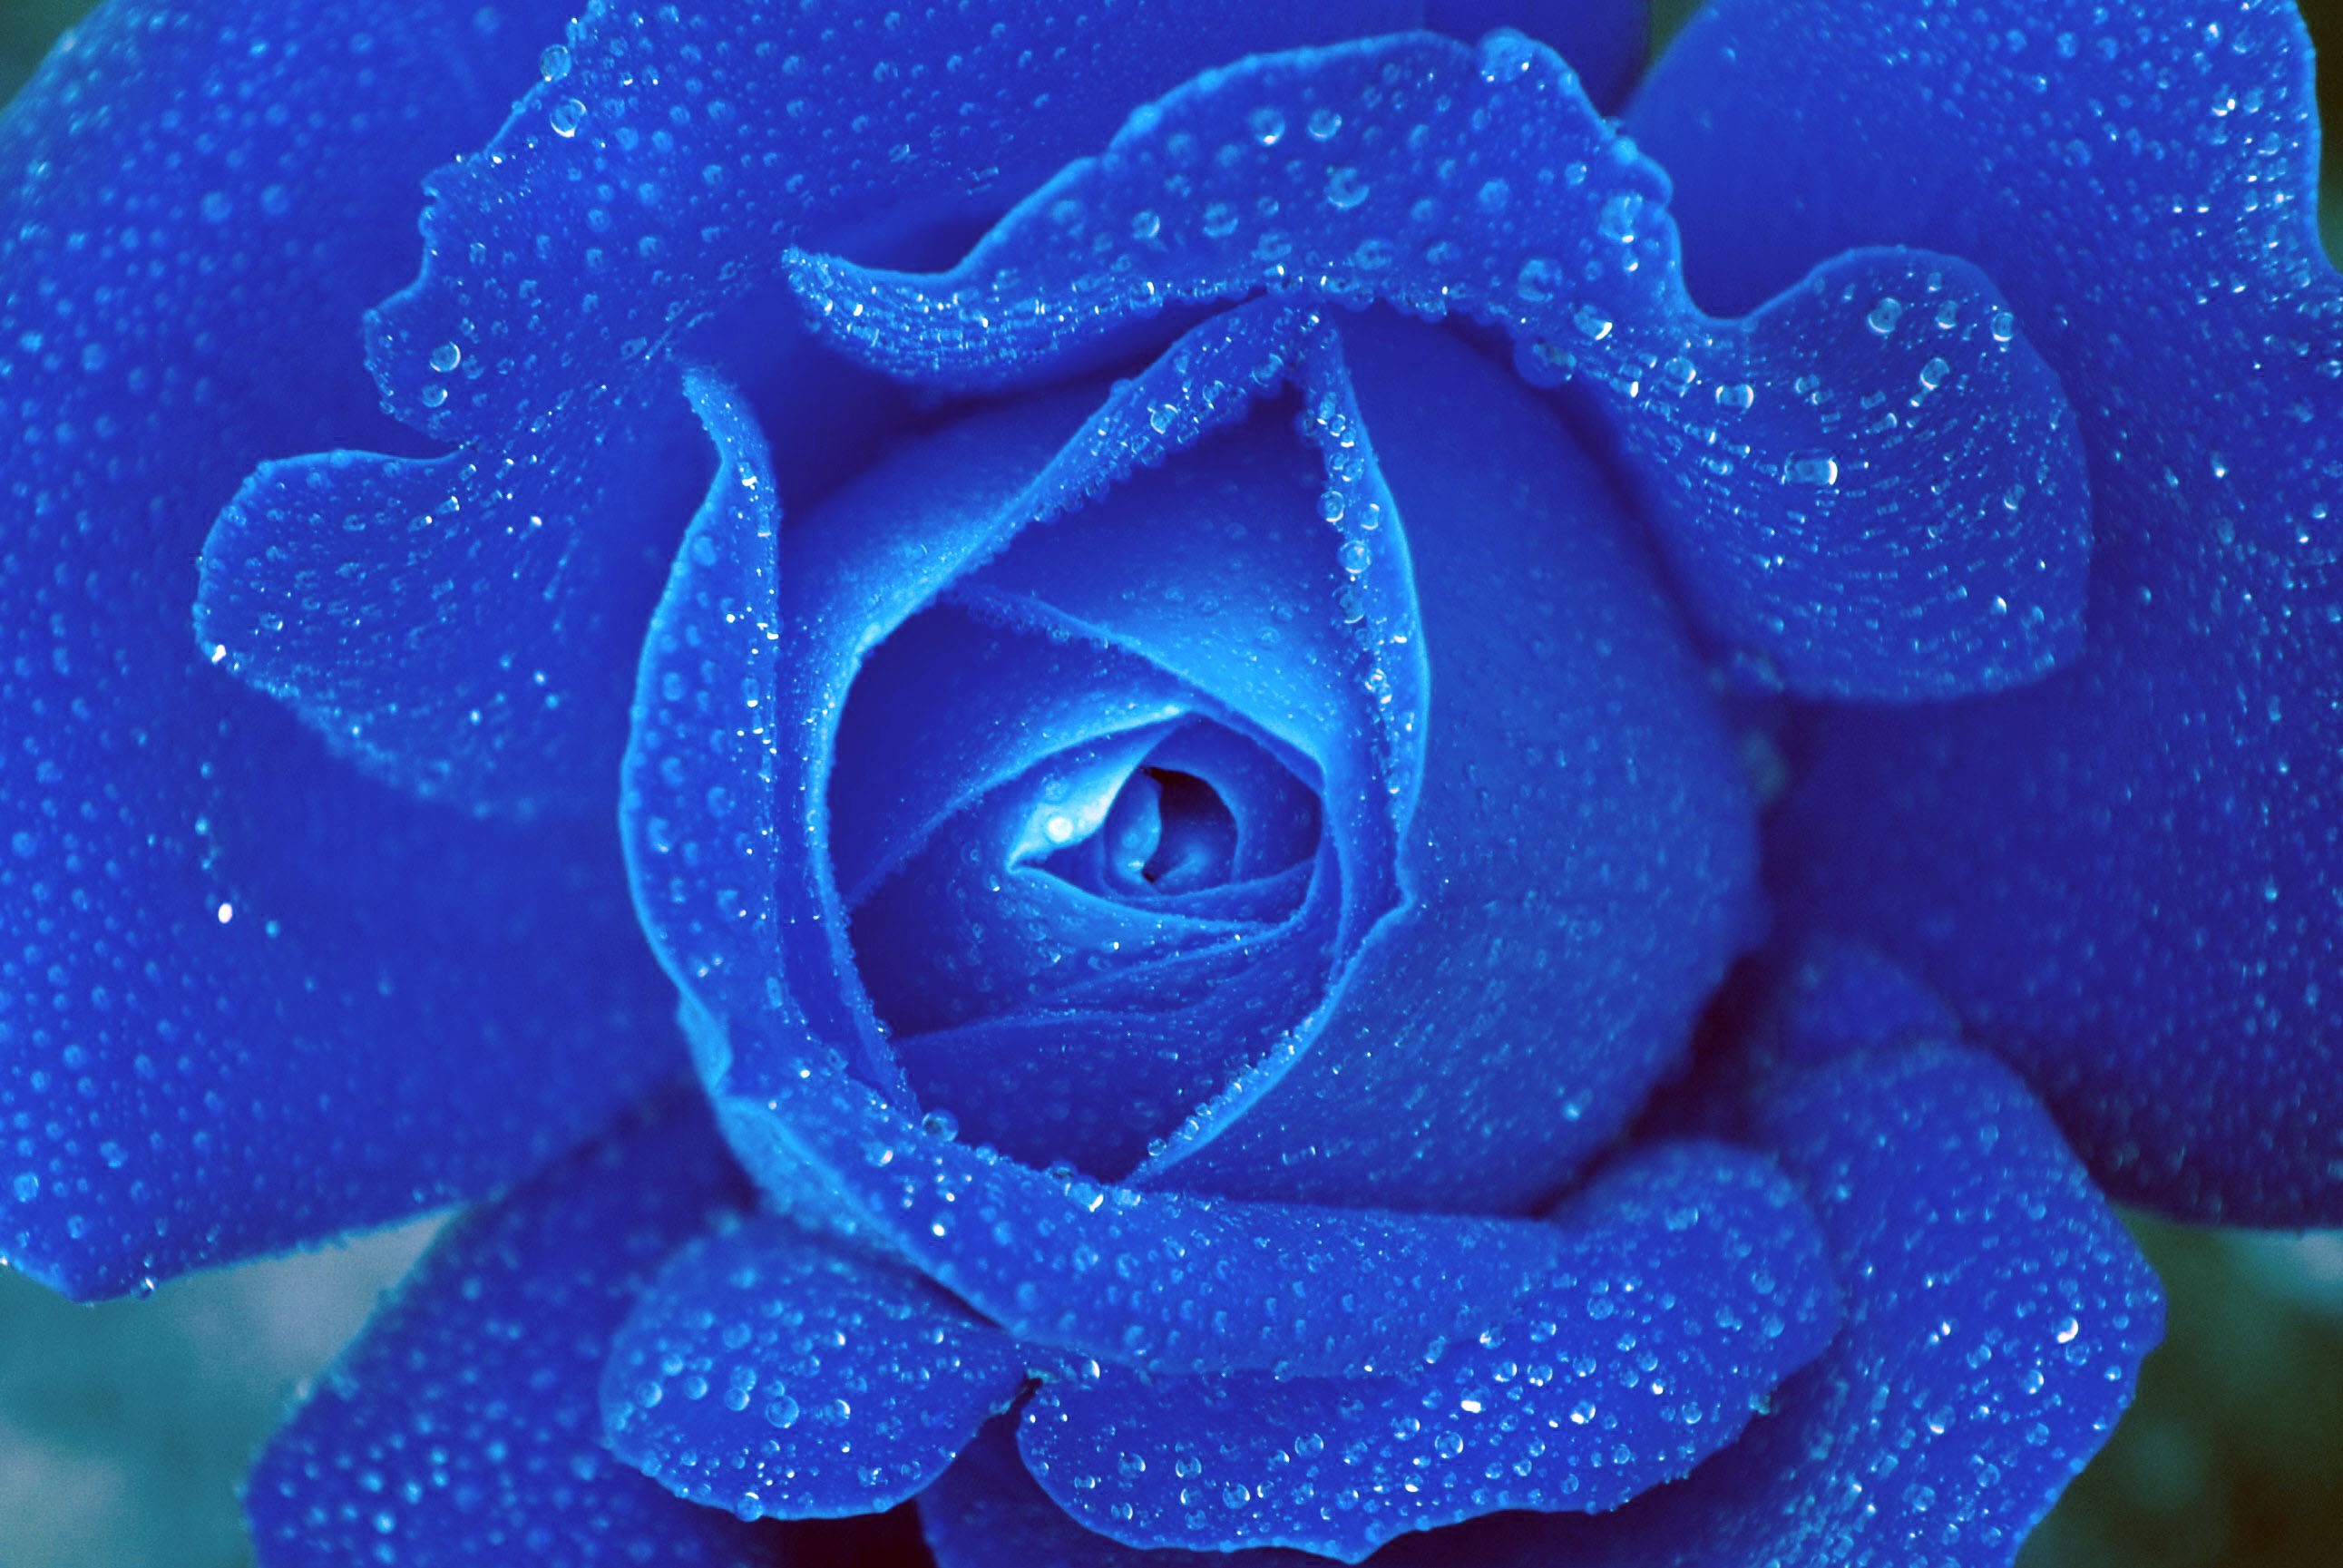
nature, blossom, plant, flower, purple, petal, bloom, summer, floral, bouquet, rose, spring, natural, blue, garden, macro photography, flowering plant, garden roses, rose family, blue rose, land plant, rose order